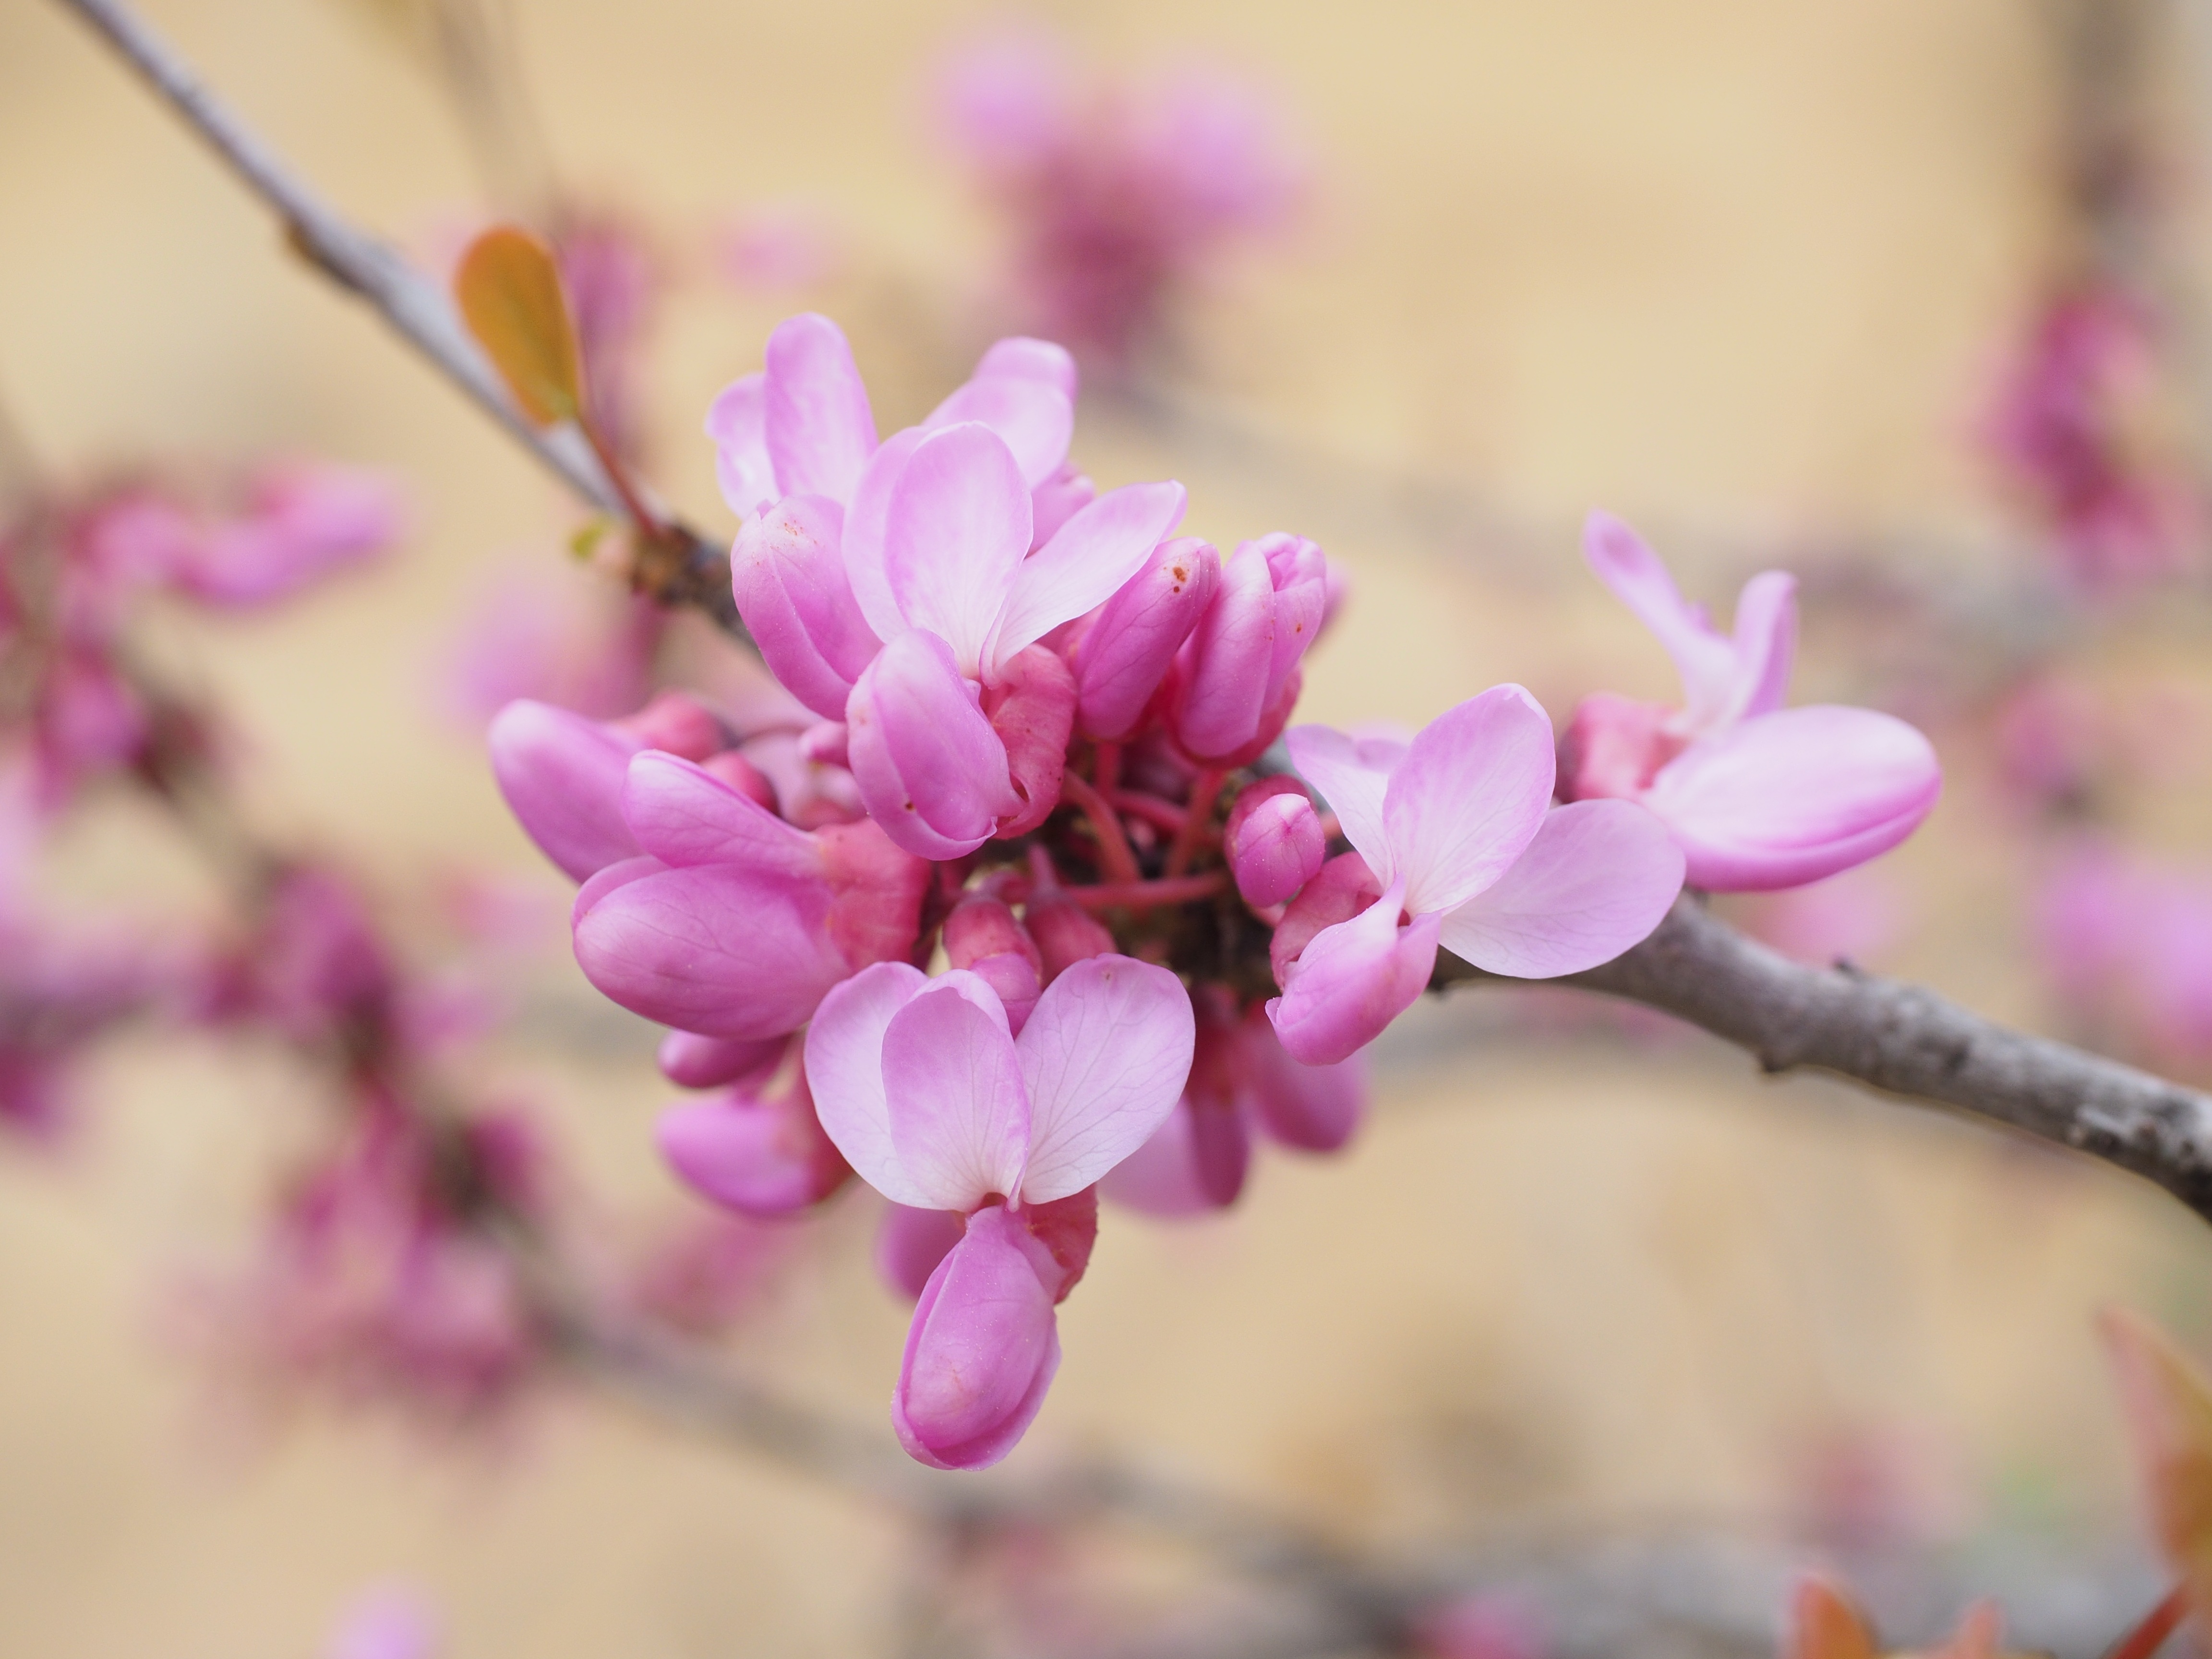
tree, branch, blossom, plant, photography, flower, petal, bloom, spring, produce, botany, pink, flora, cherry blossom, wildflower, flowers, close up, petals, macro photography, cercis, legume, flowering plant, fabaceae, judas tree, ordinary judas tree, cercis siliquastrum, land plant